Bürkliplatz, Zurich

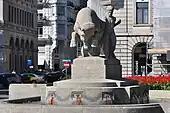
Geiserbrunnen

The square is one of the nodal points of the Zurich tram system, with lines , , , and passing through it, as well as regional bus lines and , on the boundary between Lindenhof and Enge quarters. The Zürichsee-Schifffahrtsgesellschaft (ZSG; Lake Zurich shipping company) has the terminus of its route to Rapperswil/Schmerikon here, and there is also a stop for the Limmat tour boats towards Zürichhorn.